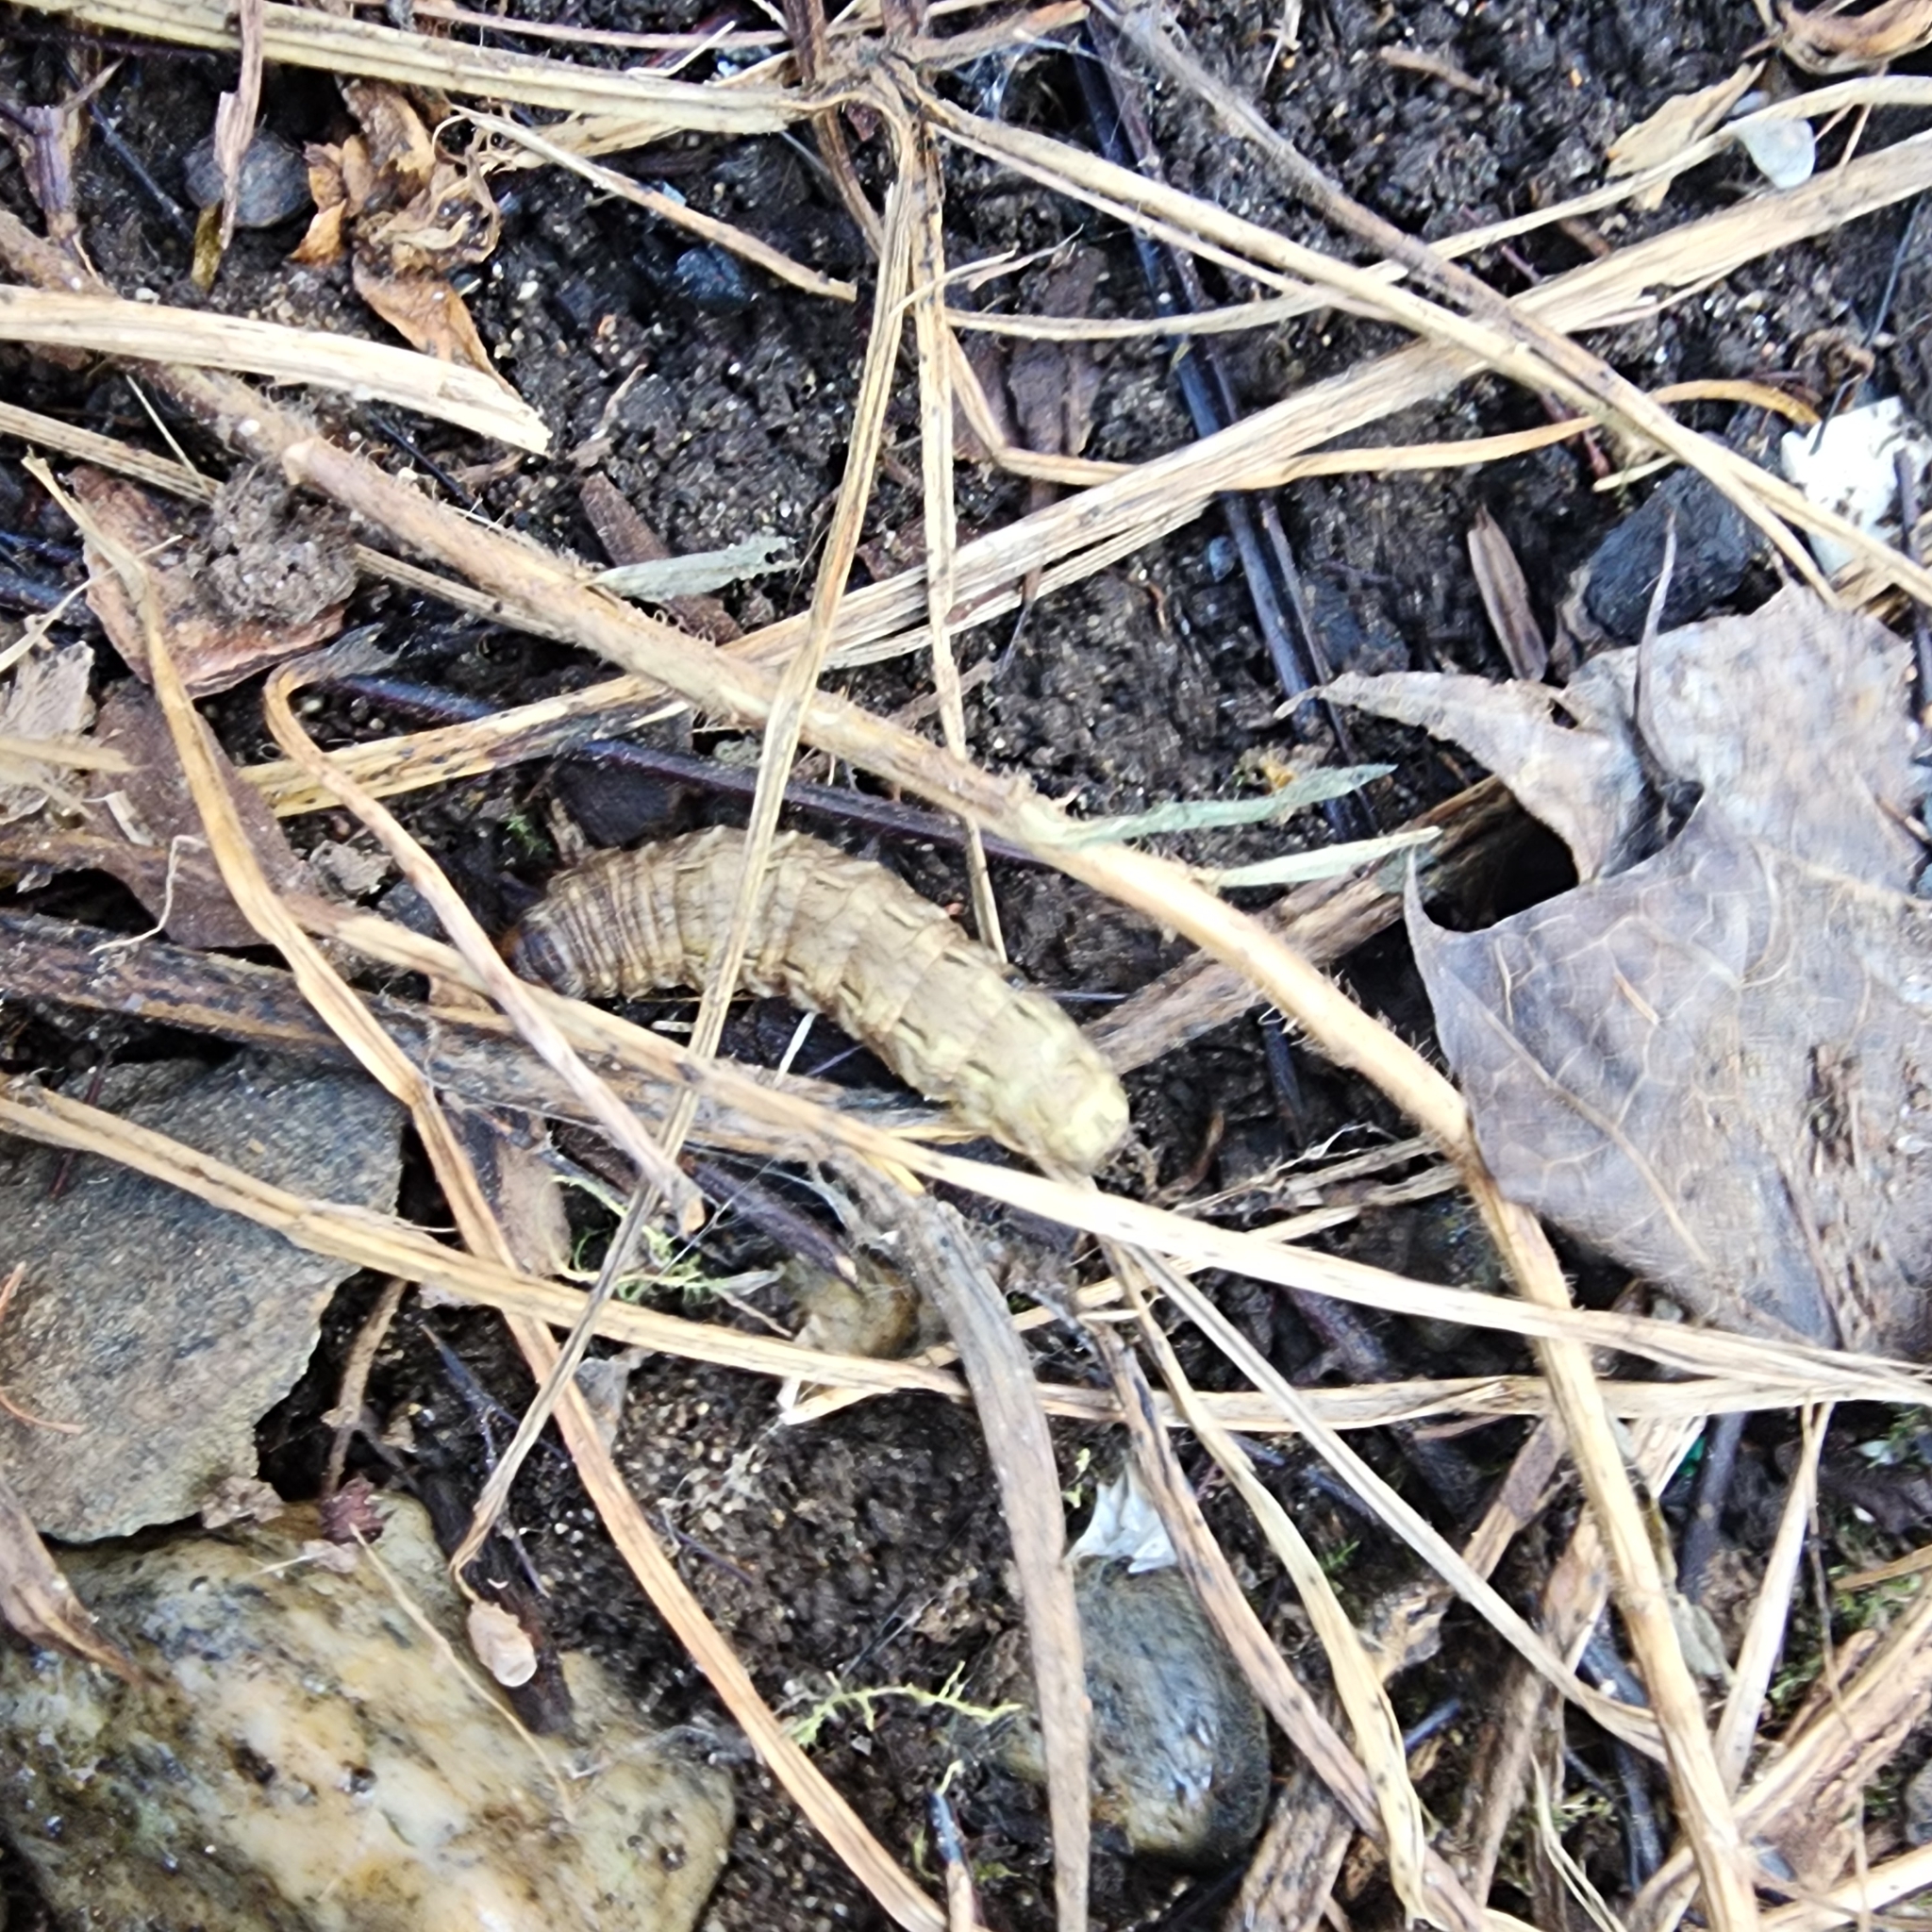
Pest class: cutworms